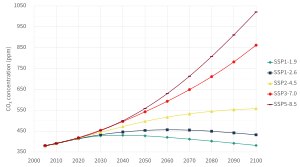
Shared Socioeconomic Pathways
Atmosfæriske CO₂-koncentrationer for 'SSP' gennem det 21. århundrede (fra MAGICC6, en klimamodel med enklere/reduceret kompleksitet). Hvert udhævet punkt repræsenterer et gennemsnit af simulerede værdier genereret fra seks klimamodeller (AIM/CGE, GCAM4, IMAGE, MESSAGE-GLOBIOM, REMIND-MAGPIE & WITCH-GLOBIOM[2]
Shared Socioeconomic Pathways er scenarier for samfundsøkonomiske globale ændringer frem til 2100. De bruges til at fremstille scenarier for drivhusgasudledninger for forskning og for tilrettelæggelsen af forskellige klimapolitikker.